Helsinki Seagulls

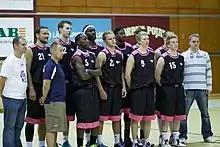
The first ever team picture of Helsinki Seagulls in September 2013.

Seagulls started the 2022–23 season with the strongest team to date, with Americans Rene Rougeau and Jeffrey Carroll Jr. adding to an already strong team. Seagulls finished the 2022–23 regular season with a record of 25–7, and in second place behind Kauhajoki. After dominant quarter and semifinal performances against BC Nokia and Kataja Basket respectively, they advanced to the final against the defending champions Kauhajoki Karhubasket, where the Seagulls claimed their first title; defeating Karhubasket 4–2.